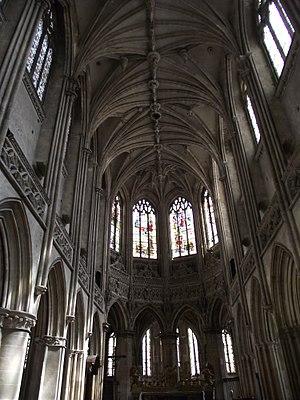
Caen, interieur de l'Église Saint-Pierre, XIII-XVI siècle